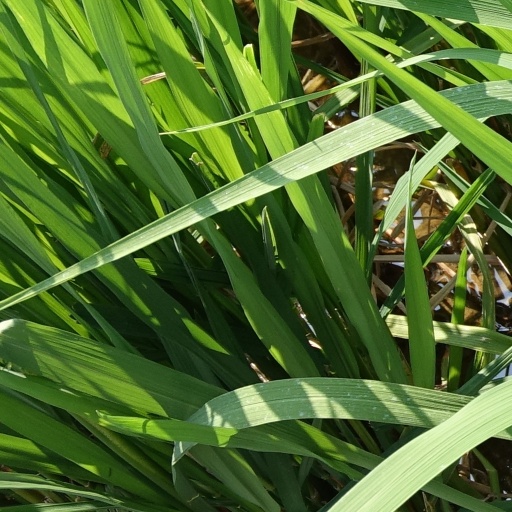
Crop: rice